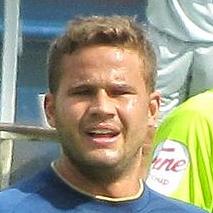
Age: 24